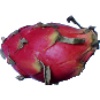
Label: red_pitahaya